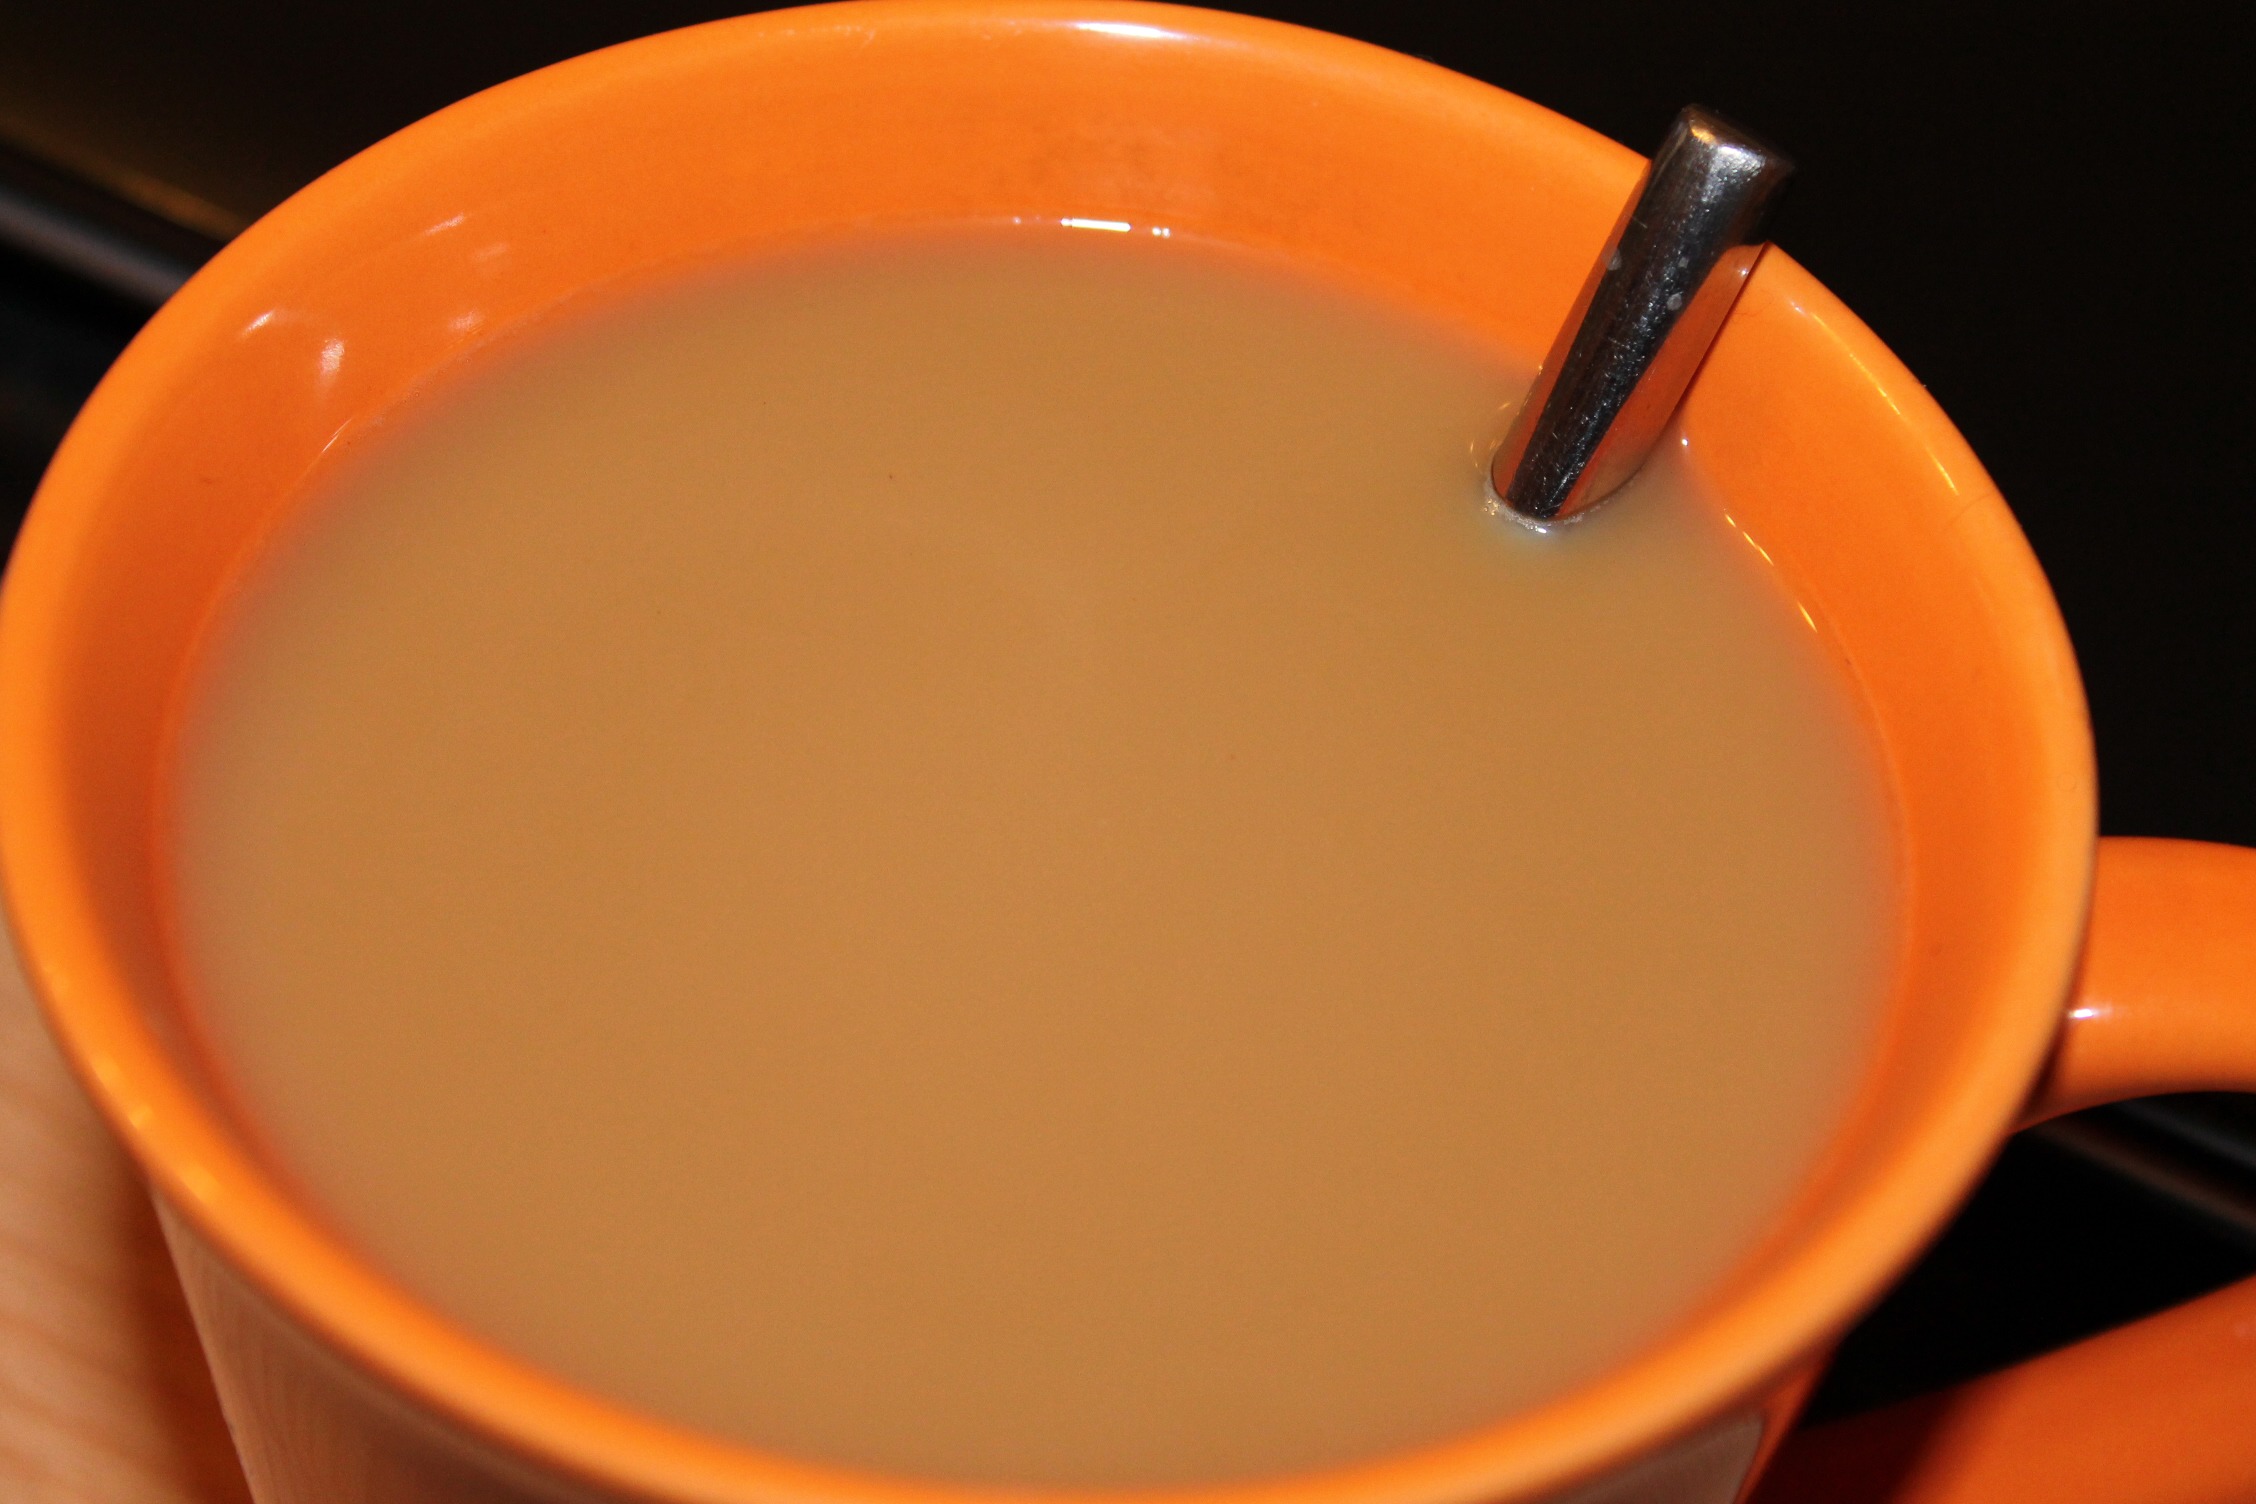
coffee, tea, cup, dish, food, produce, drink, coffee cup, spoon, flavor